Nuketown

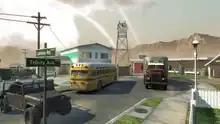
"Nuketown" as it appears in "Call of Duty: Black Ops" (2010)

"Nuketown" is a multiplayer map in the "Call of Duty" series of first-person shooter video games published by Activision. Set in a nuclear test town in the deserts of Nevada, the map features two symmetrical sides that are split down the middle by a road. Each side has a two-story house with a backyard, and the road has vehicles that provide additional cover. The map is very small, and combat is often frantic due to its small size. At the end of each multiplayer game played on the map, a nuclear bomb is dropped on the site, obliterating it.